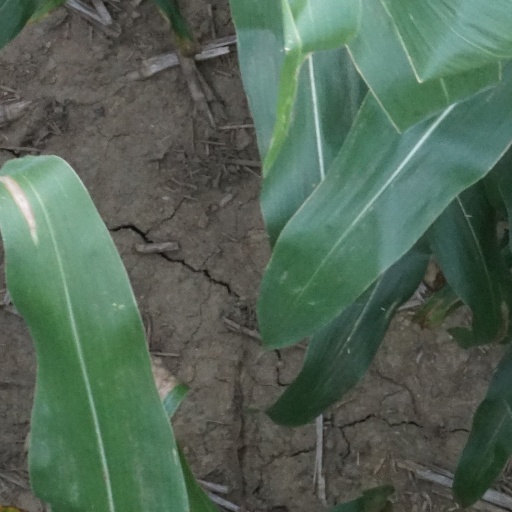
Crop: maize; corn